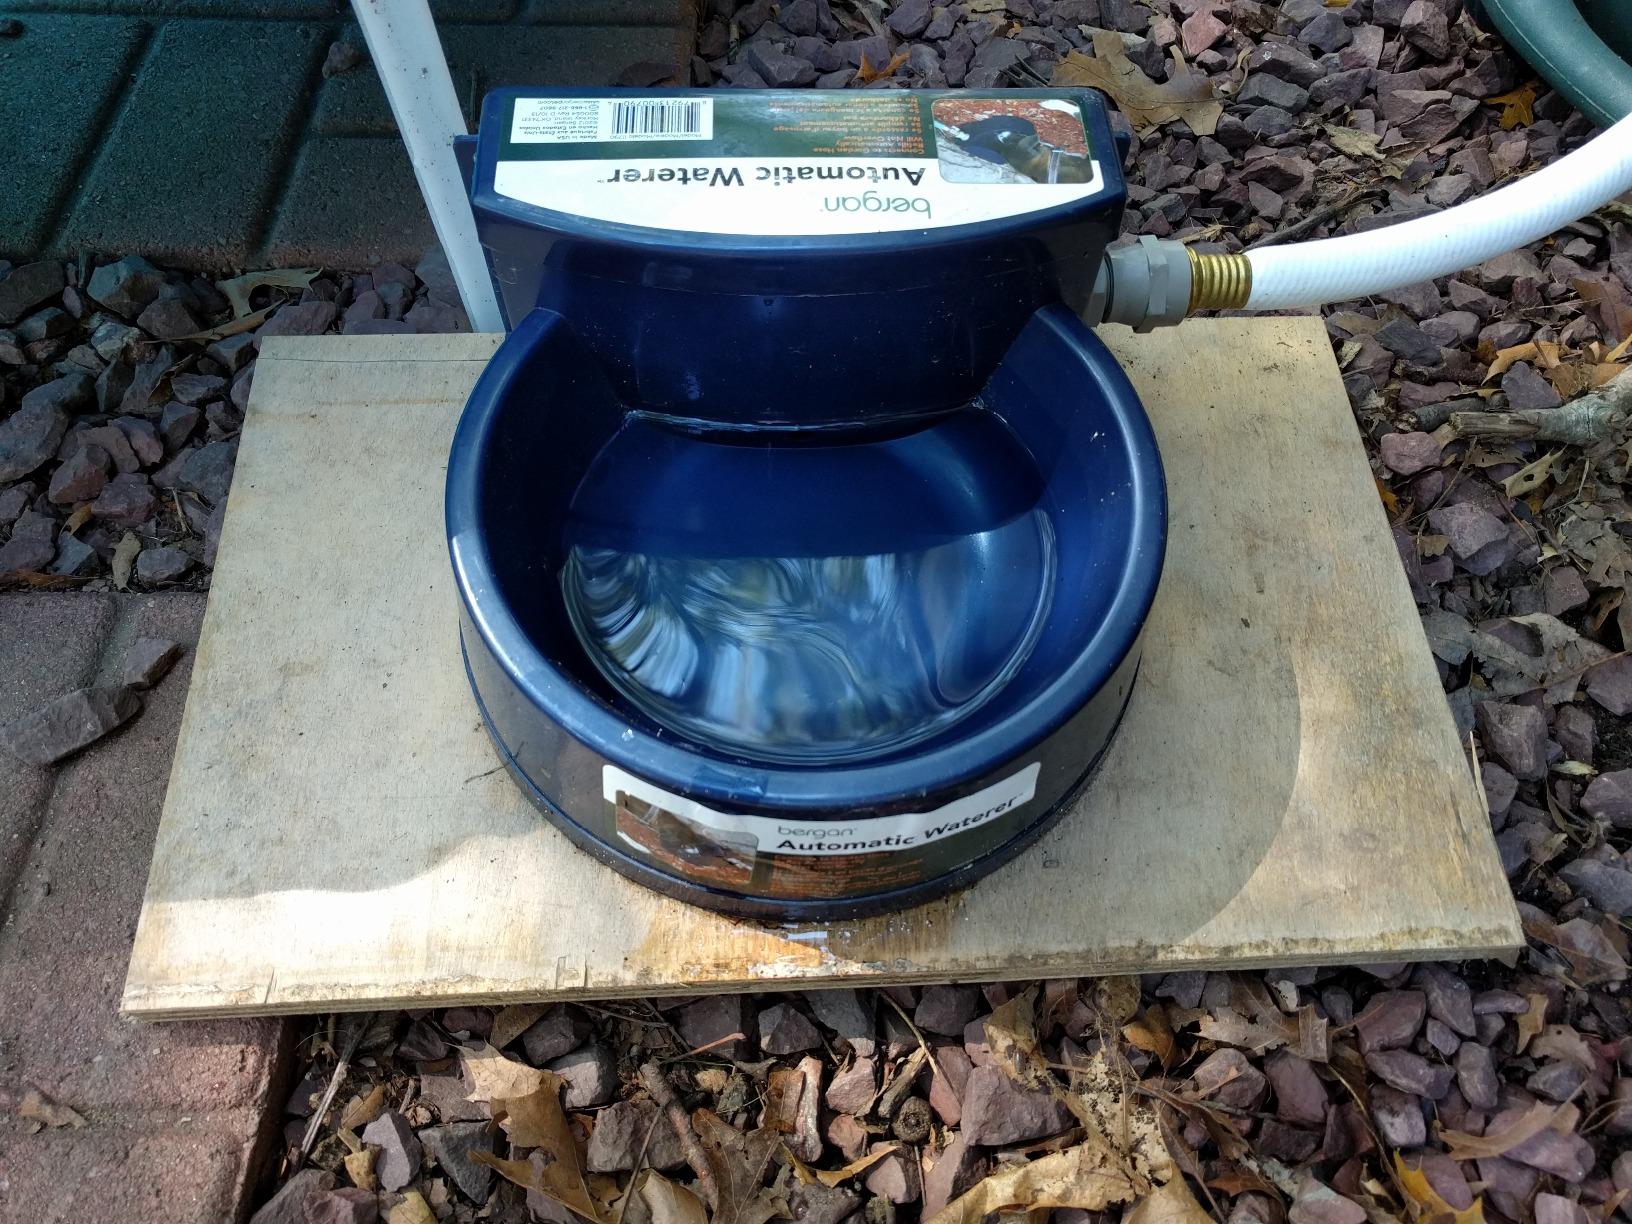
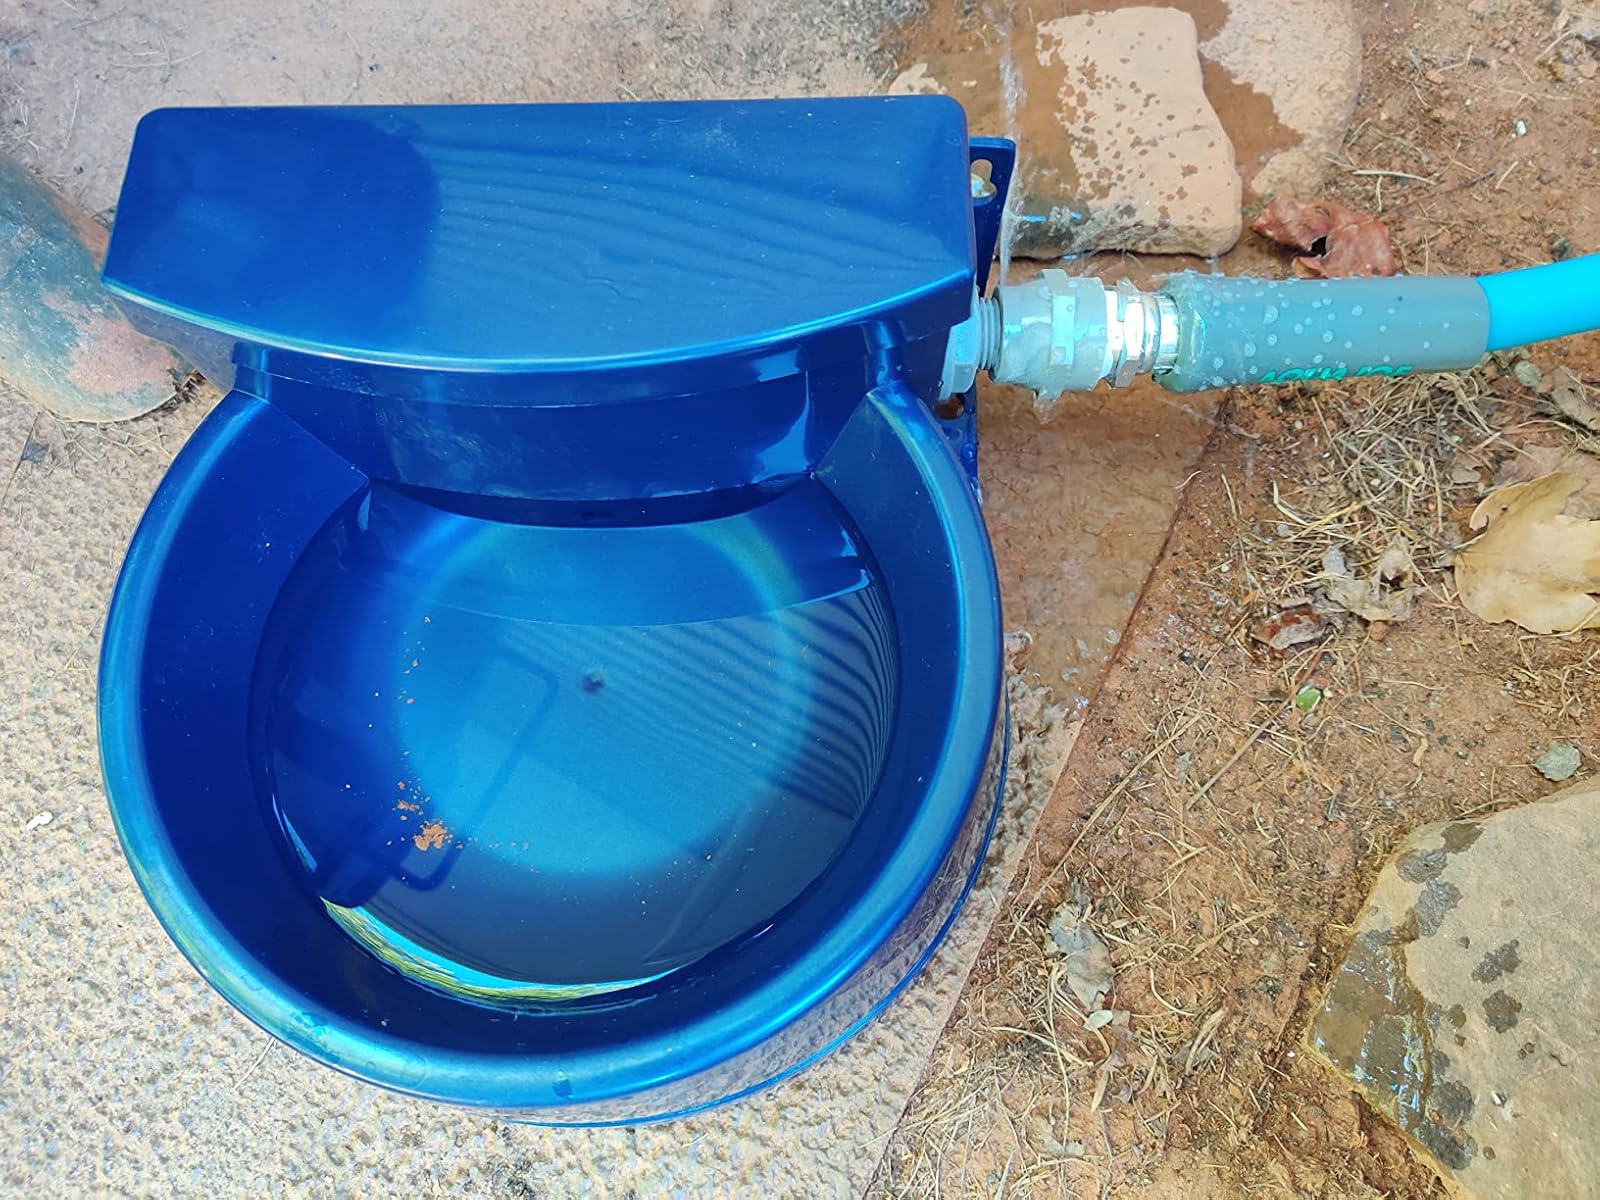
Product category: items_bowl
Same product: yes